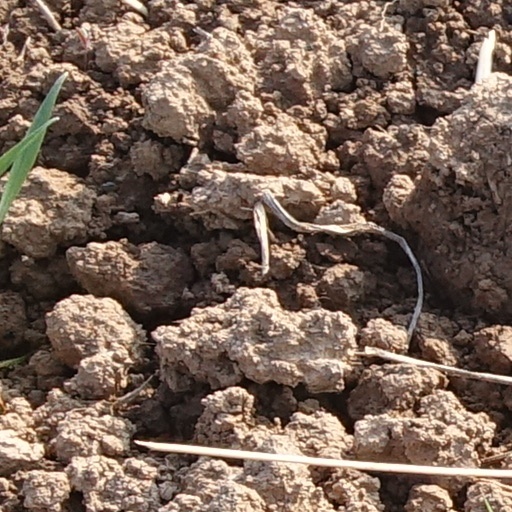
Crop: wheat